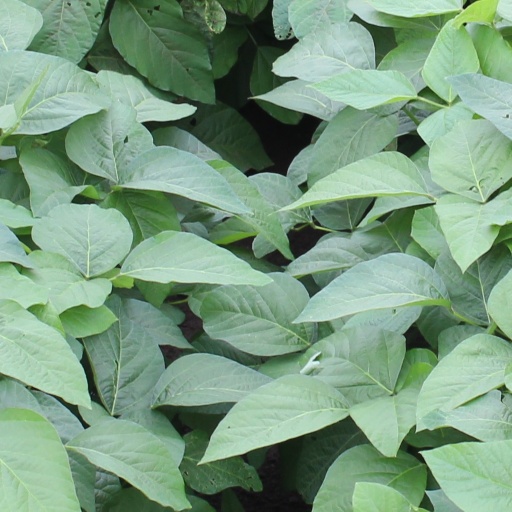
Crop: soybean